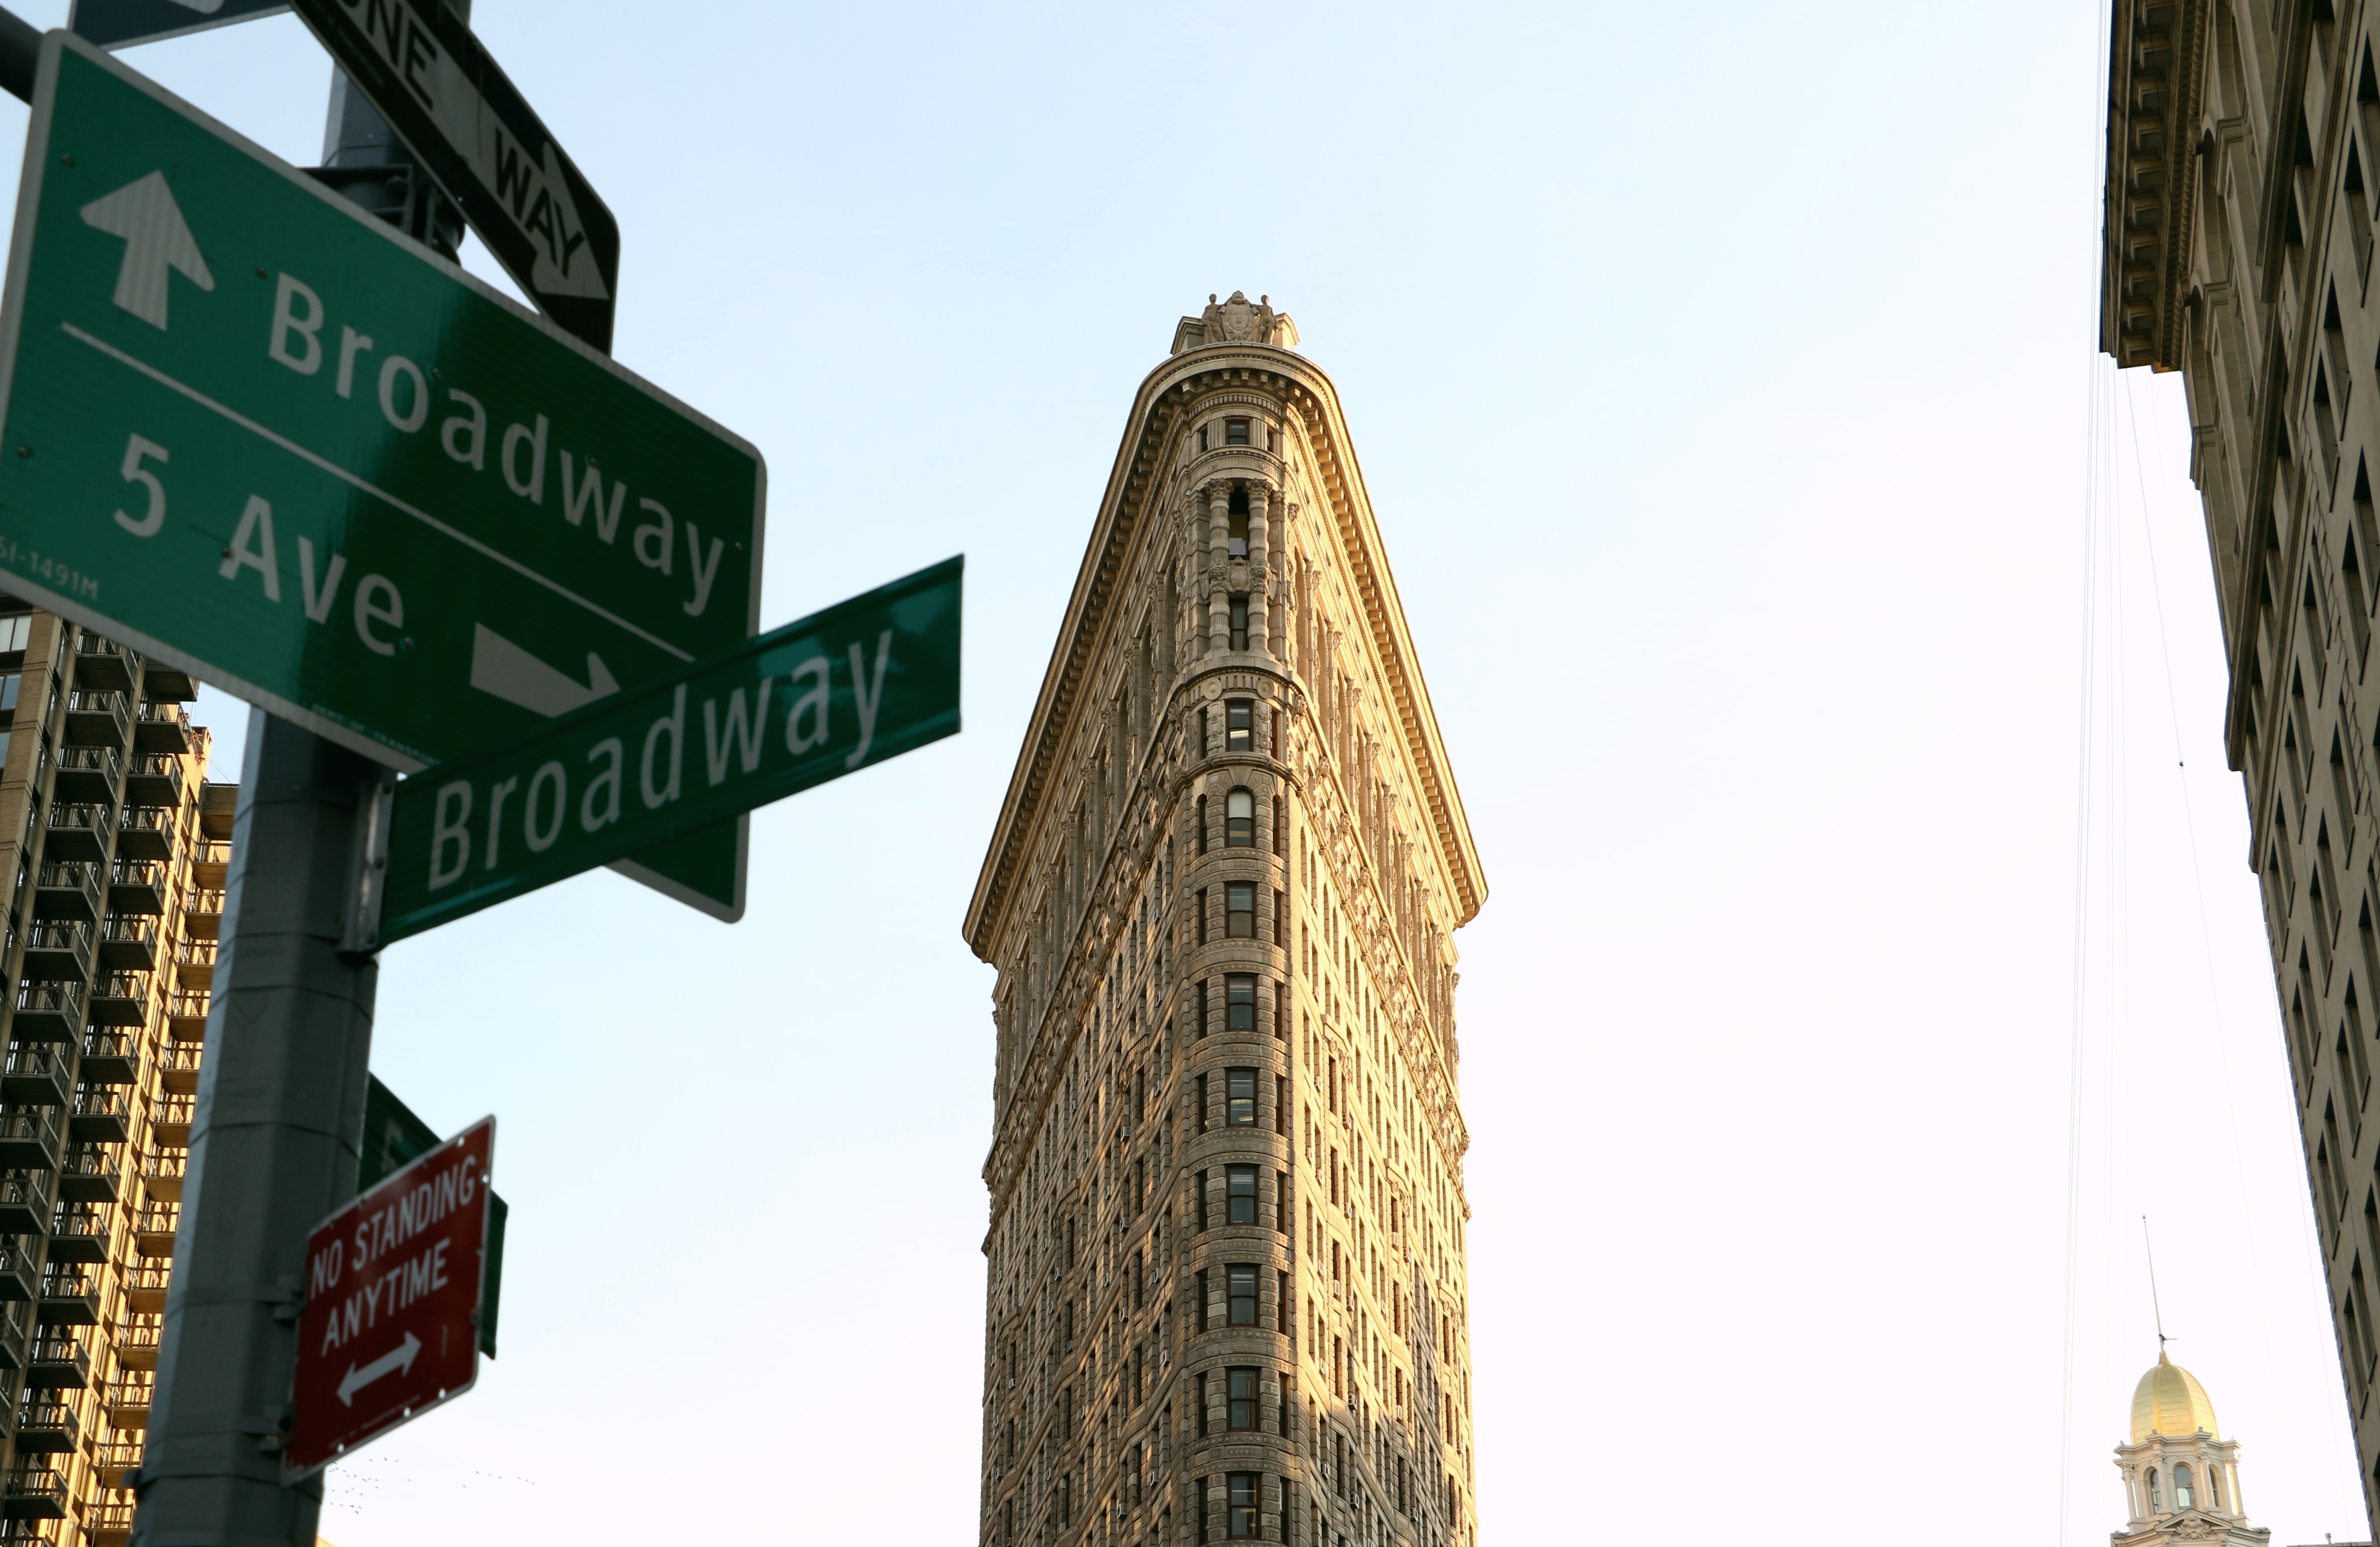
architecture, sky, street, building, city, skyscraper, urban, cityscape, travel, tower, landmark, facade, outdoors, buildings, tall, road signs